Gerald Nailor Sr.

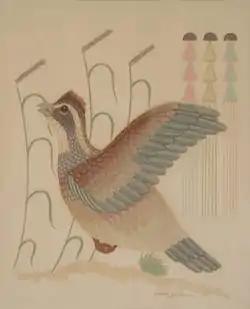
"Quail" by Gerald Nailor, serigraph, 1951. Note stylized sideoats grama grass in background..

In 1937, with his good friend the artist Allan Houser (Chiricahua Apache), he set up a studio in Santa Fe to paint and work on his silkscreen prints.